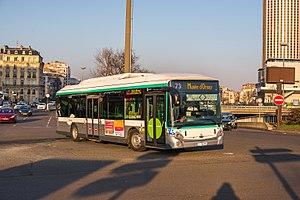
L'Heuliez Bus GX 337 est un autobus standard à plancher bas fabriqué et commercialisé par le constructeur français Heuliez Bus, filiale du groupe Iveco Bus, depuis 2013. Les versions midibus et articulée sont également disponibles, nommés GX 137 et GX 437. Il fait partie de la gamme Access'Bus.